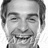
Emotion: happy